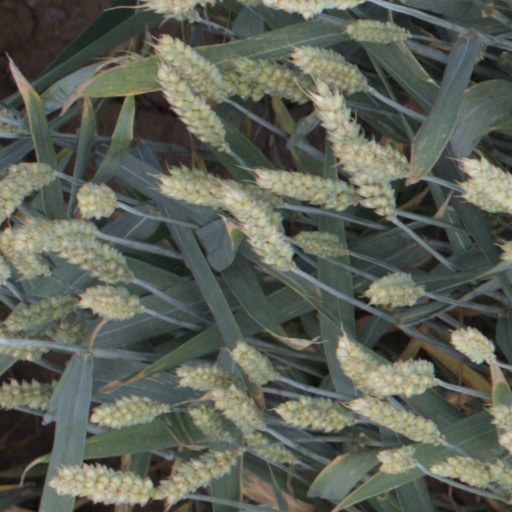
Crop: wheat